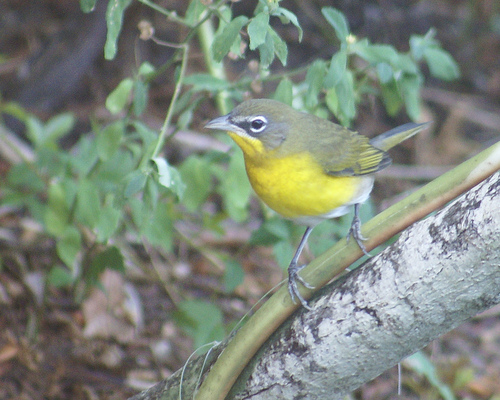
this small bird has a yellow belly with dark gray and yellow flecked back markings.
a small bird with a yellow belly, and a silver bill.
this bird has a yellow belly and breast with a white eyebrow and gray crown.
this small round-breasted bird has a vivid yellow throat and abdomen with accents of gray on it's head and feathers.
this is a bird with a yellow belly and throat and a grey back and head.
this colorful bird has a yellow belly and breast, brown and yellow wings, the bill is short and pointed, and black tarsus and feet.
this small gray bird has a bright neon green throat and breast and a pointed gray beak
this bird has a bright yellow belly and throat, green back and wings, and a white eyering.
this bird has wings that are grey and has a yellow body
this small bird has a yellow throat and breast and yellow striped primaries with a light gray wing and a white eyering.
Species: Yellow Breasted Chat